Partenope

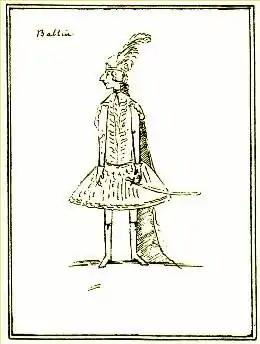
A contemporary caricature of Annibale Pio Fabri, who created the part of Emilio

The second act begins with a depiction onstage of the battle between Partenope's and Emilio's forces. Partenope is ultimately victorious, and Emilio is imprisoned, but not before Armindo has rescued her from a dangerous situation and thereby saved her life. Rosmira, in her identity as "Eurimene", also fought in the battle and proudly asserts that "he" captured Emilio. Arsace denies this, claiming credit for that himself. At this "Eurimene" challenges Arsace to a duel.